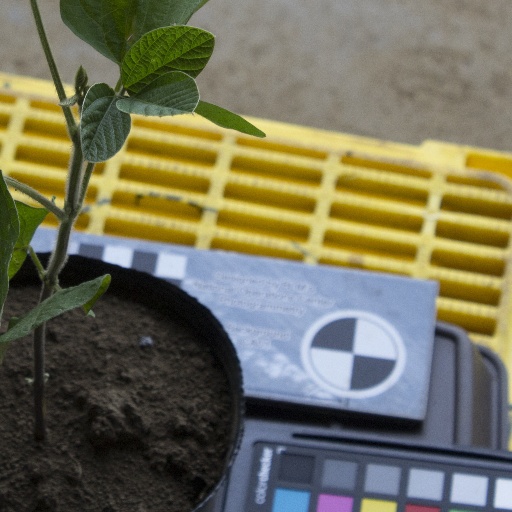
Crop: soybean